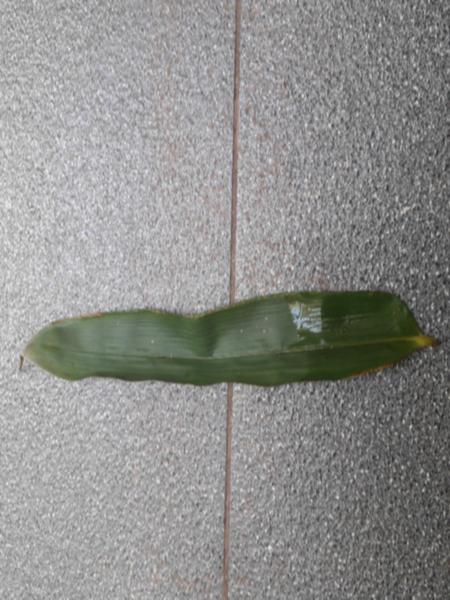
Plant: Bamboo